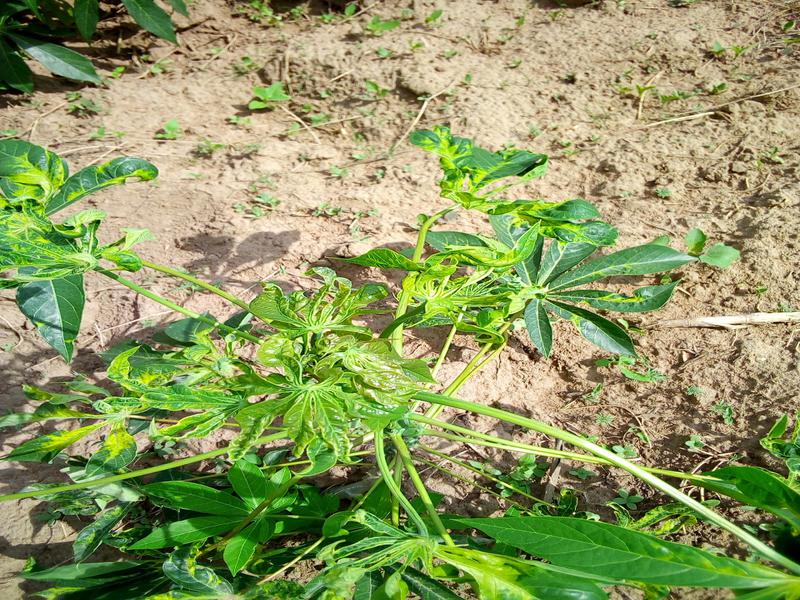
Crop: cassava
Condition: mosaic_disease